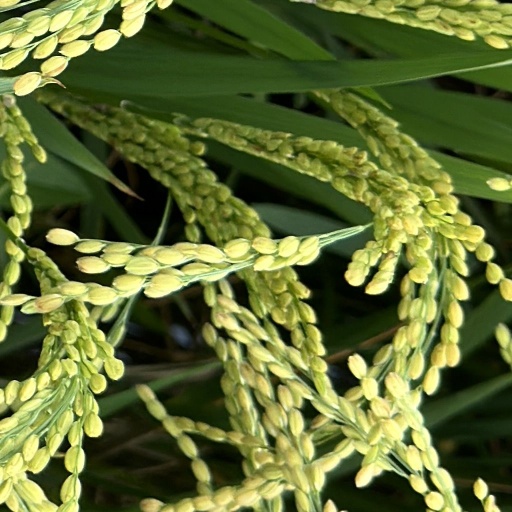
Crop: rice